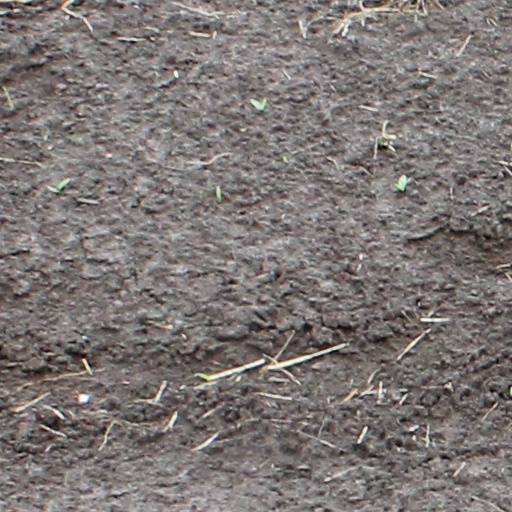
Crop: wheat